Rikkyo Niiza Junior and Senior High School

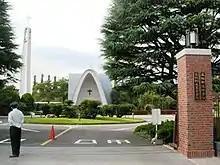
Rikkyo Niiza Junior and Senior High School

First established at Ikebukuro in 1948, Rikkyo Senior High School moved to a new campus at Niiza in 1960. The landmark school chapel designed by architect Antonin Raymond, was consecrated in 1963.